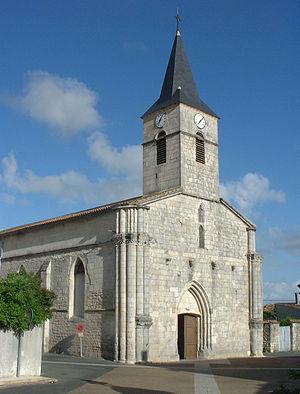
Arvert est une commune du Sud-Ouest de la France, située dans le département de la Charente-Maritime. Ses habitants sont appelés les Alvertons et les Alvertonnes.